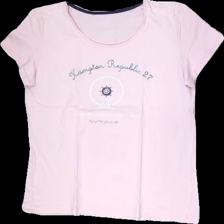
View: front
Type: T-shirt
Category: Ladies
Brand: Missing
Colors: Pink
Material: 100%cotton
Pattern: Logo print
Cut: Regular, C-collar
Season: Summer
Price range: <50
Recommended usage: Export